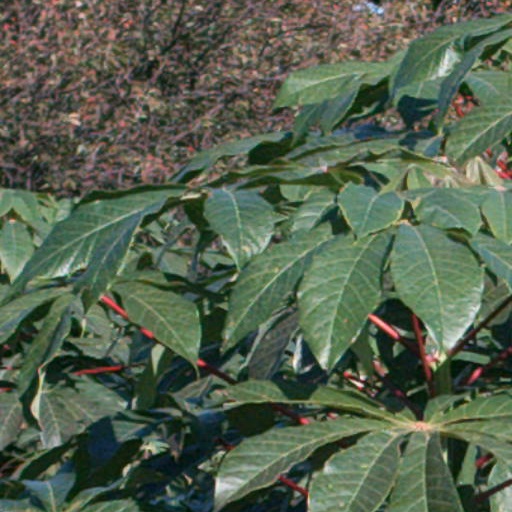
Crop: cassava